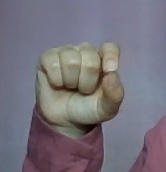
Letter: fa